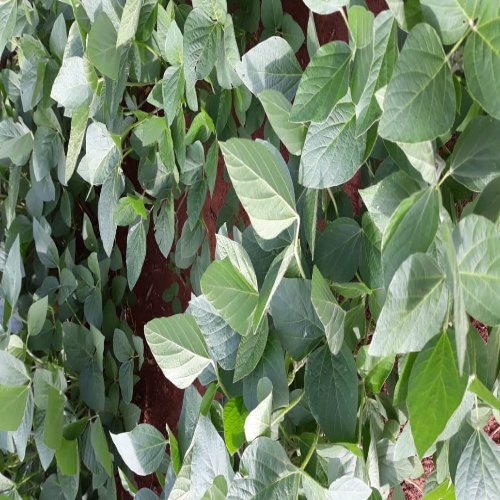
Label: Healthy